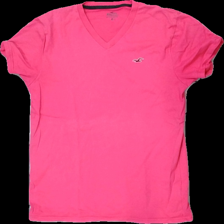
View: front
Type: T-shirt
Category: Ladies
Brand: Not in the list
Brand text on label: hollister
Colors: Pink, White, Red
Material: 58% bomull 42% polyester
Pattern: Logo print
Cut: V-collar
Size: M
Season: All
Price range: <50
Recommended usage: Export
Description: t-shirt med tryck